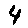
Label: 4